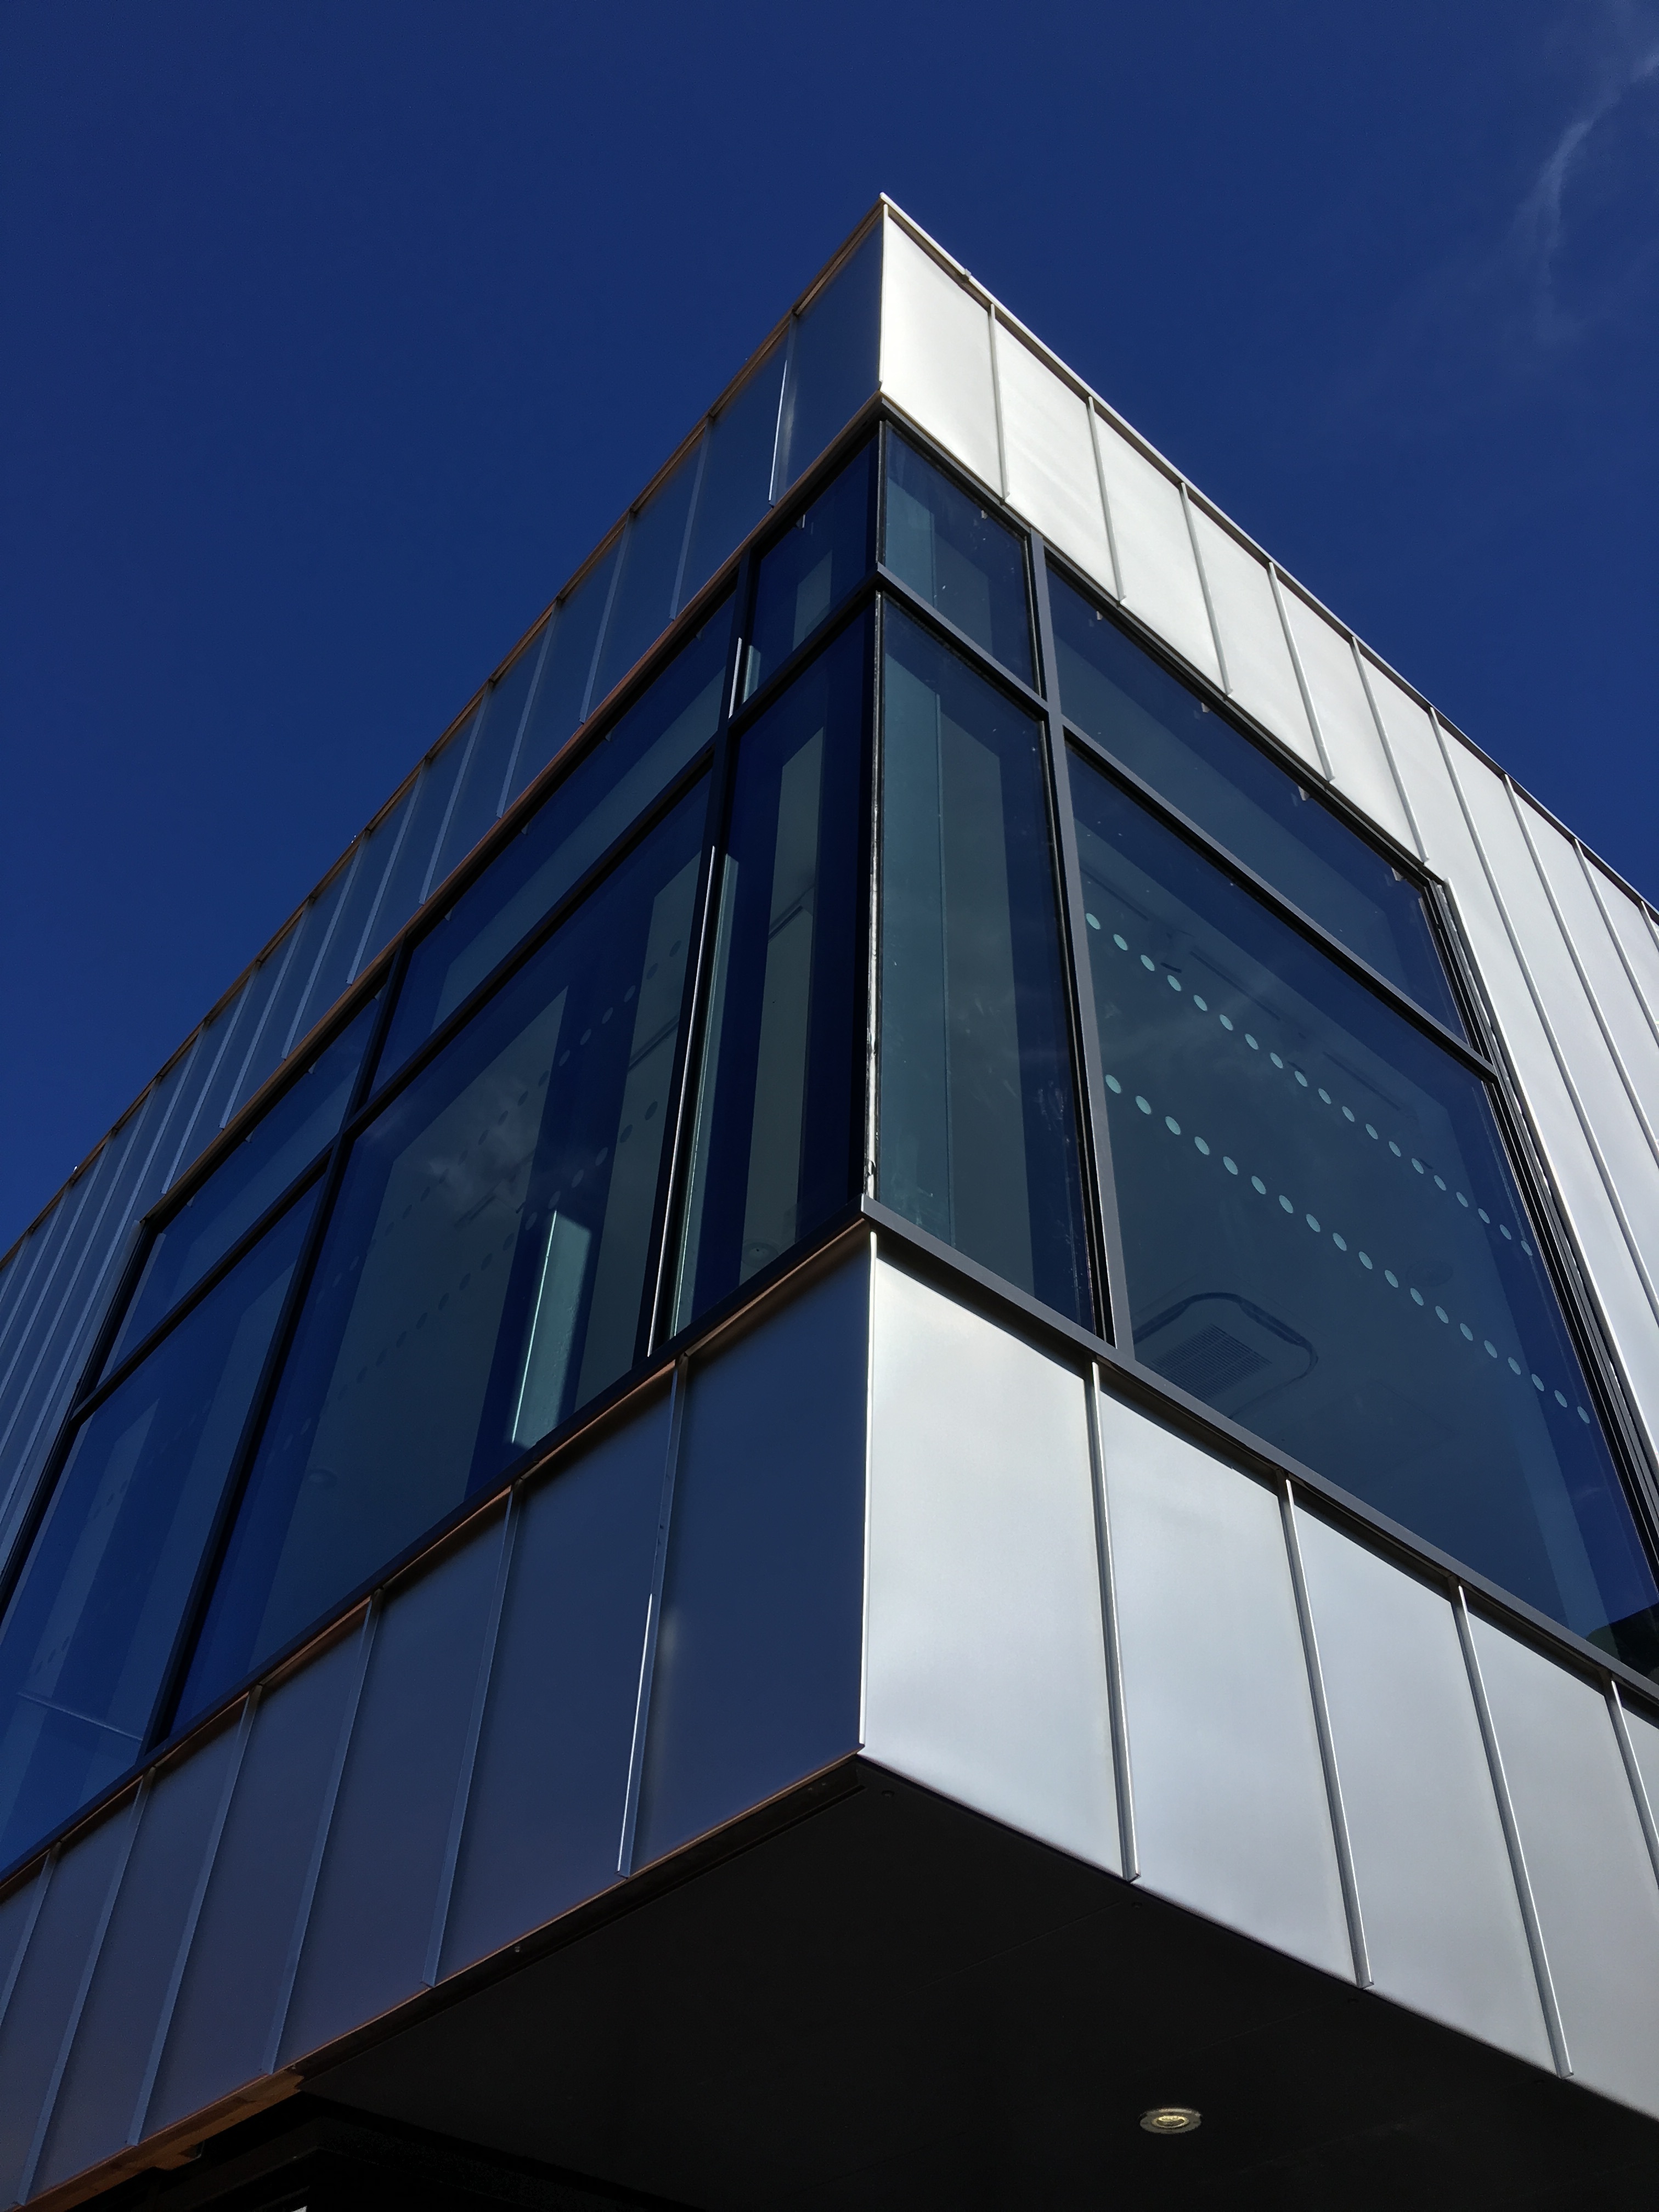
architecture, structure, building, skyscraper, line, reflection, facade, blue, professional, stadium, tower block, shape, headquarters, daylighting, sport venue